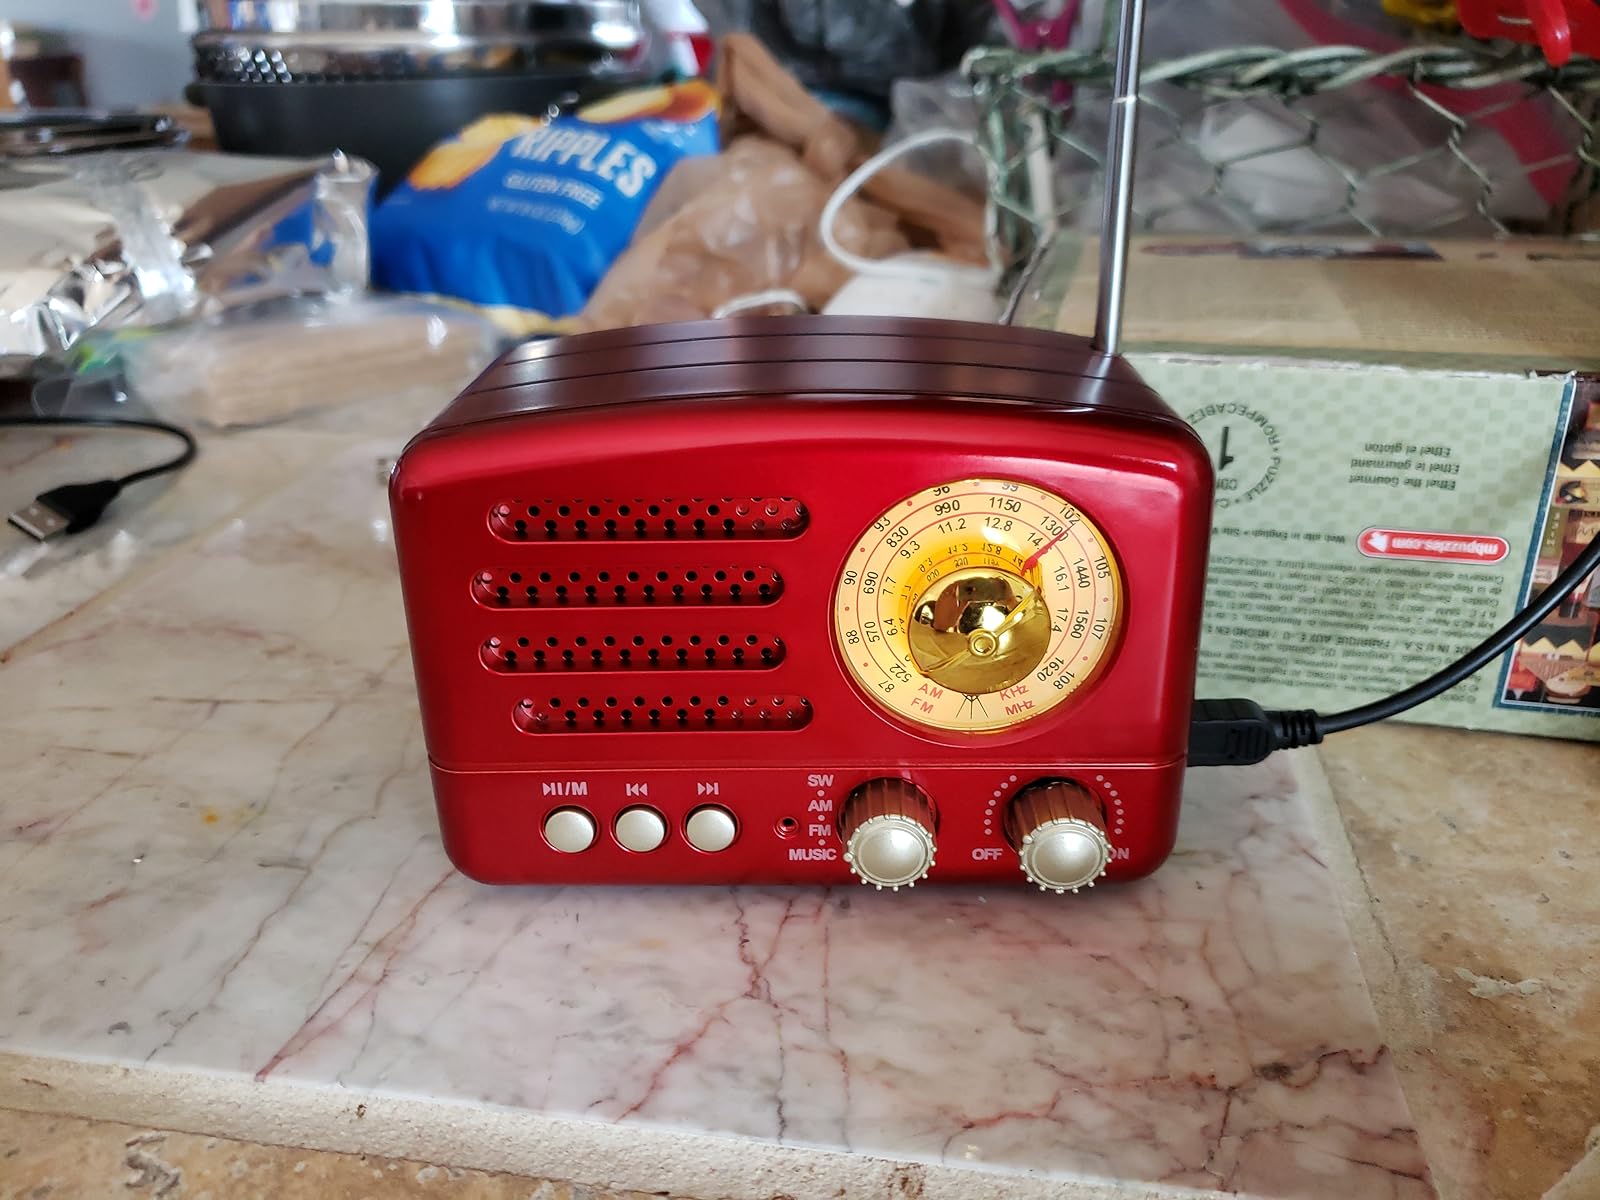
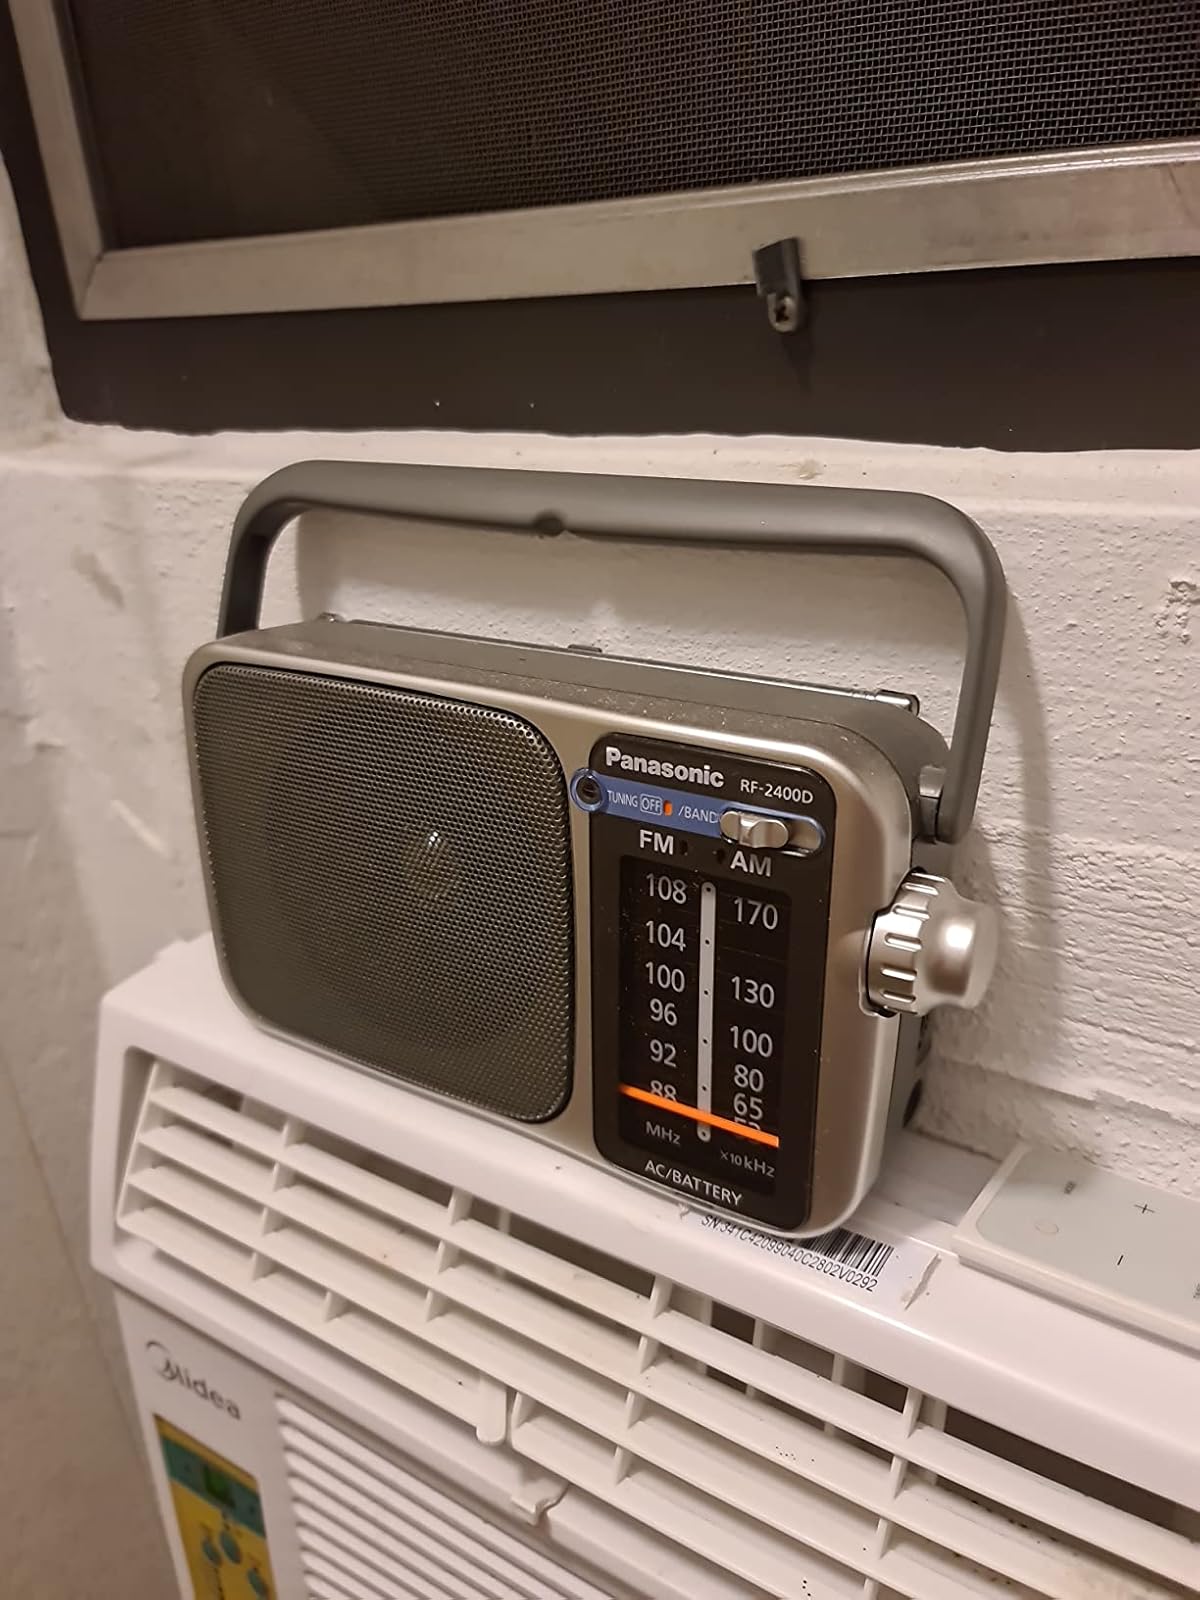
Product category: radio
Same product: no